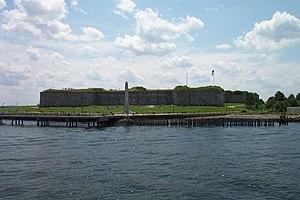
Castle Island est une ancienne île fortifiée du sud de Boston Harbor, dans le Massachusetts, aux États-Unis. Elle est depuis 1928 reliée à l'agglomération de Boston via le quartier de South Boston et est donc plus une péninsule.
Liste des parcs d'État du Massachusetts aux États-Unis d'Amérique par ordre alphabétique.